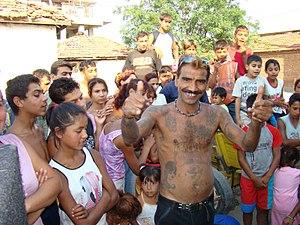
Les Roms sont un groupe ethnique de Bulgarie qui, selon le recensement officiel bulgare de 2011, comptait 325 343 personnes, soit 4,9 % de la population du pays.